Michigan State Capitol

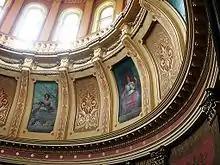
Muses

The first floor gives visitors their first view of the interior of the rotunda. Below the cast-iron dome, the ceiling displays eight muses painted in 1886. For more than a century, the muses' artist remained anonymous; it is now known that it was Tommaso Juglaris, who created them in his Boston studio and never came to Michigan. In the east wing of the first floor is a large clock, called a long-drop clock. It was once the building's master clock and is at least as old as the Capitol. The clock was restored in 1990 and is in working condition.